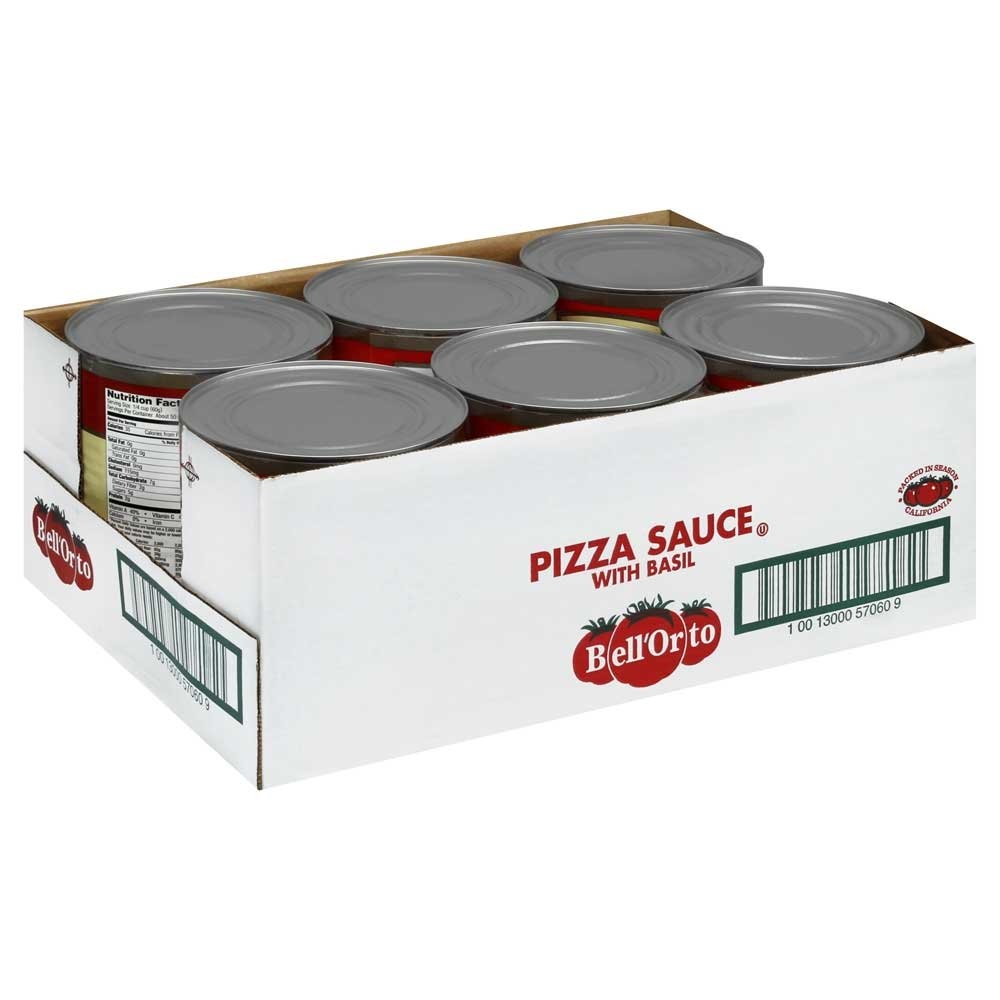
Item Name: Bell Sauce Pizza W/Basil No. 10 Can -- 6 Per Case
Value: 6.0
Unit: Count

Price: 109.96